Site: brandenburg
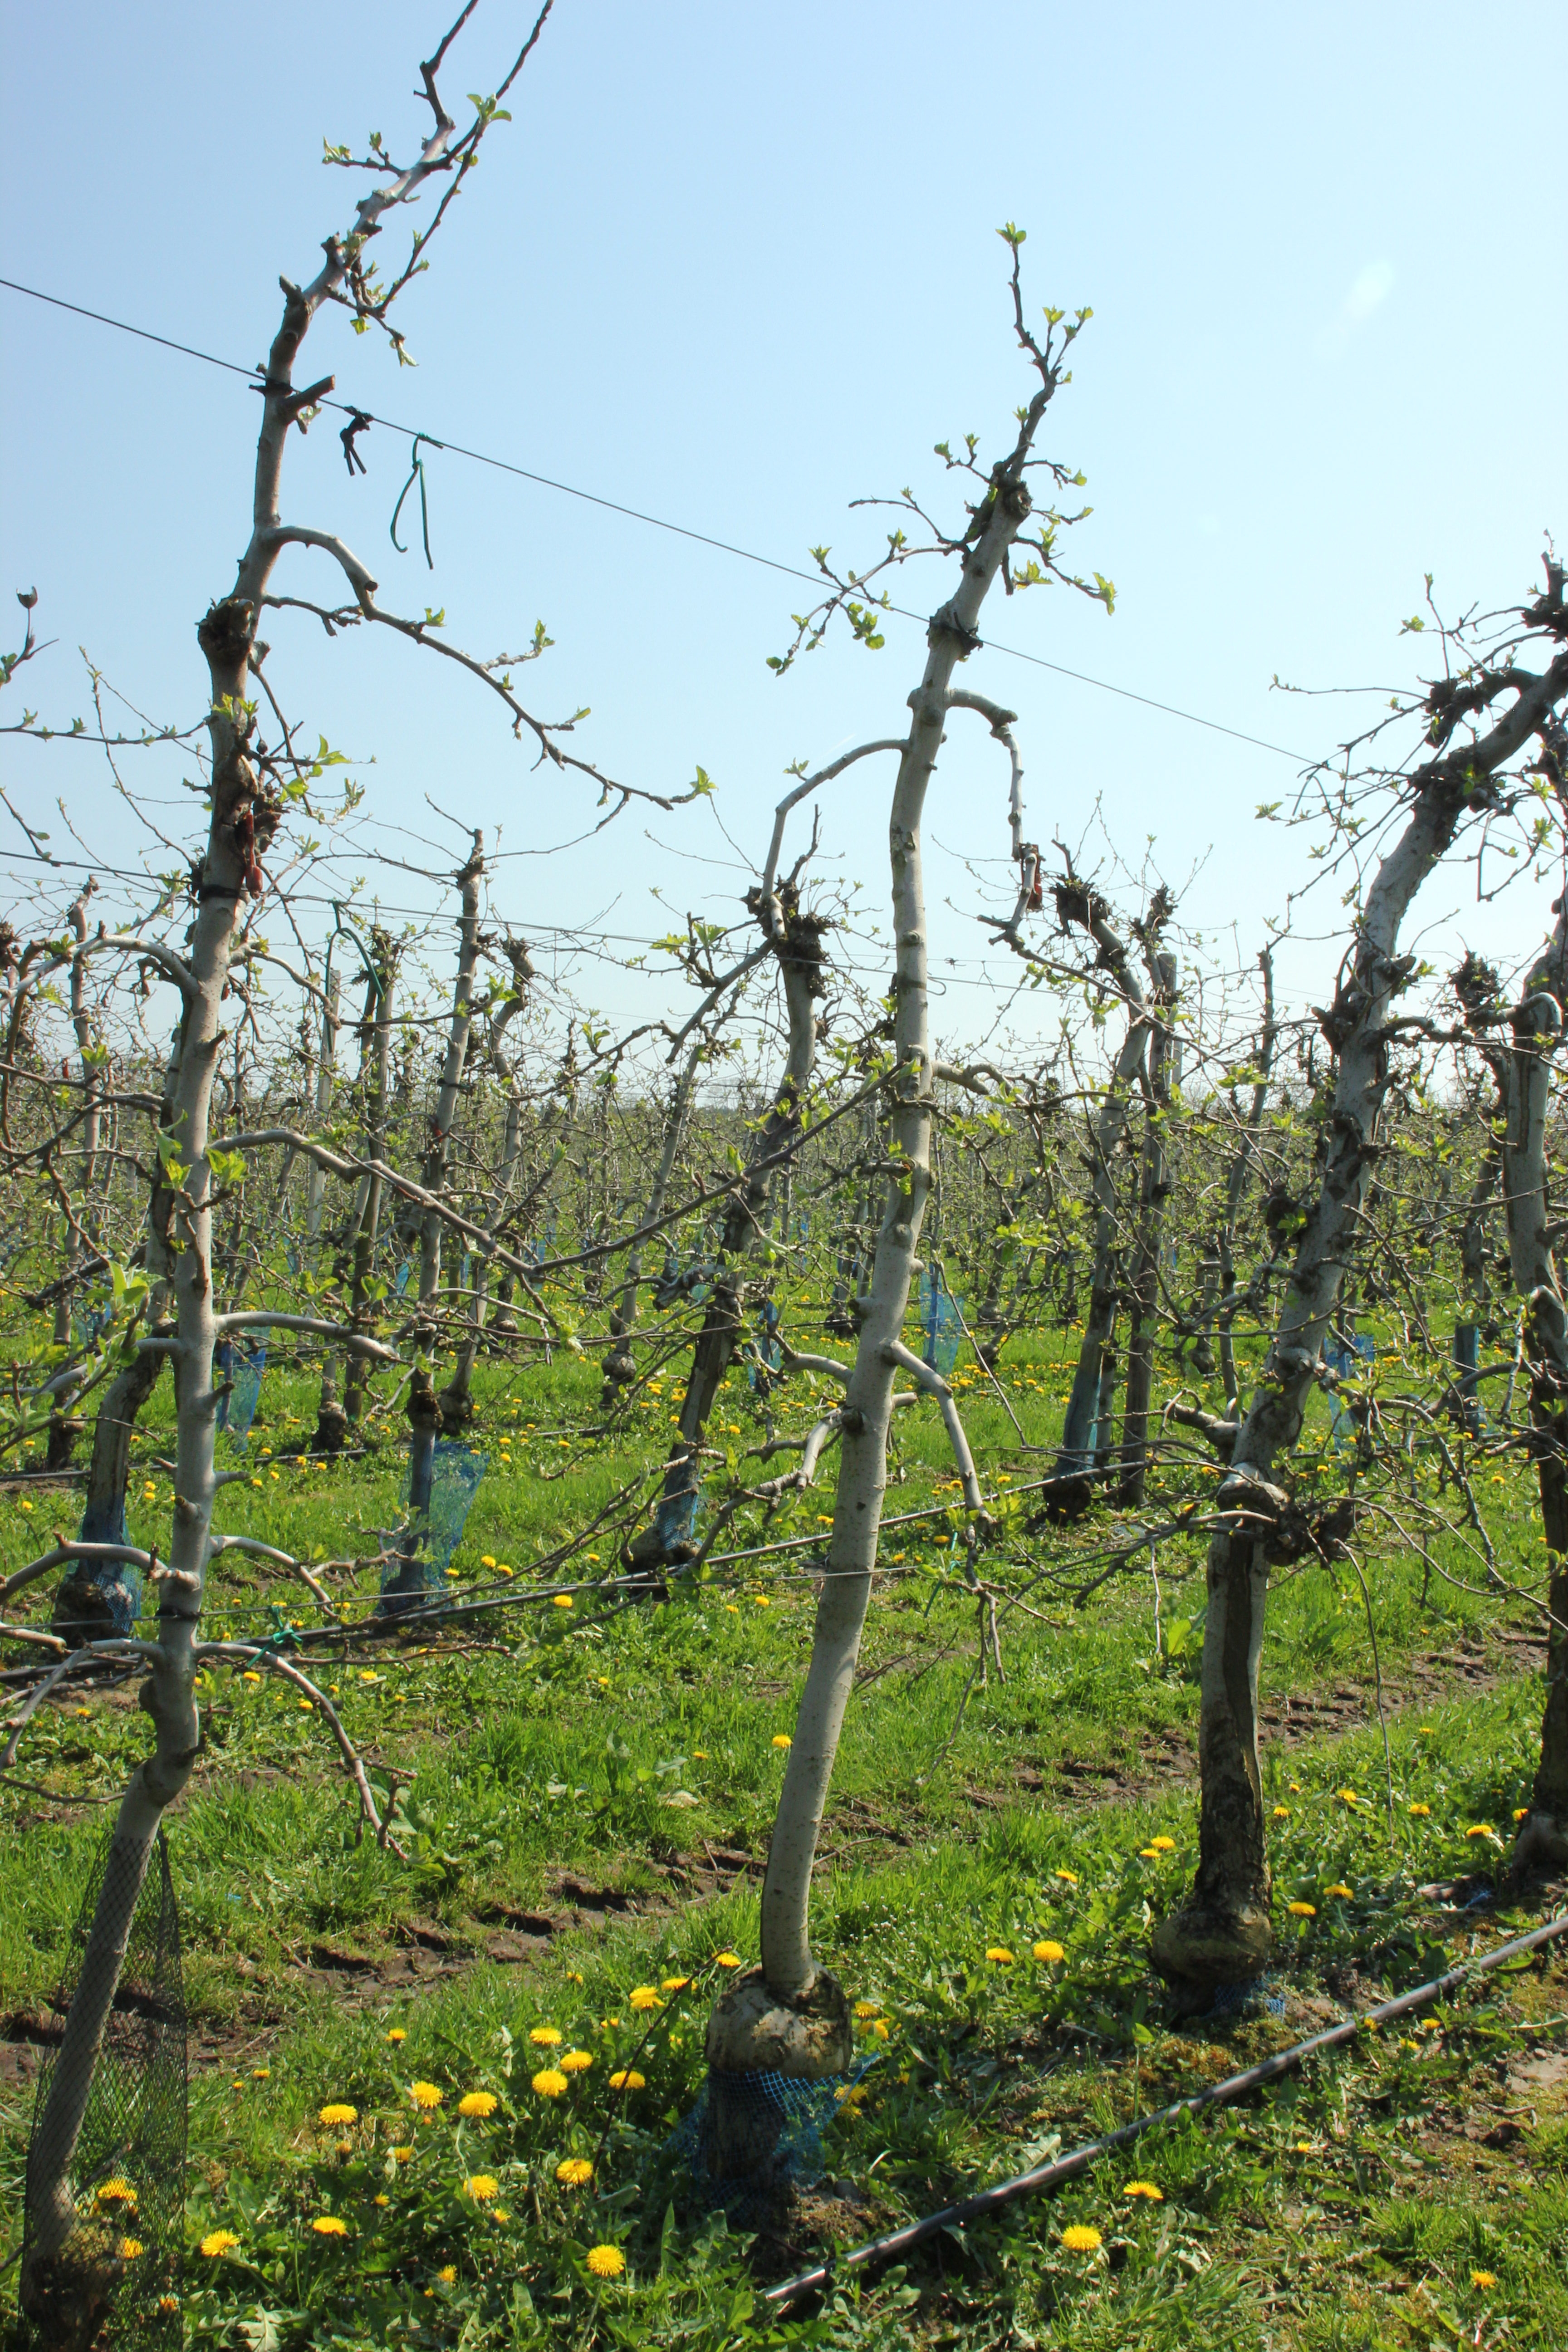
Growth stage (BBCH 56): Inflorescence emergence